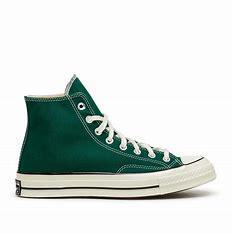
Brand: Converse
Model: Chuck 70